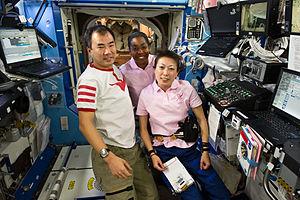
Soichi Noguchi, né le 15 avril 1965 à Yokohama au Japon, est un astronaute japonais. Après une formation en ingénierie aéronautique, il devient ingénieur chez IHI où il travaille sur la conception de moteurs d'avion. Il est sélectionné en 1996 en tant qu'astronaute par la JAXA, l'agence spatiale japonaise.